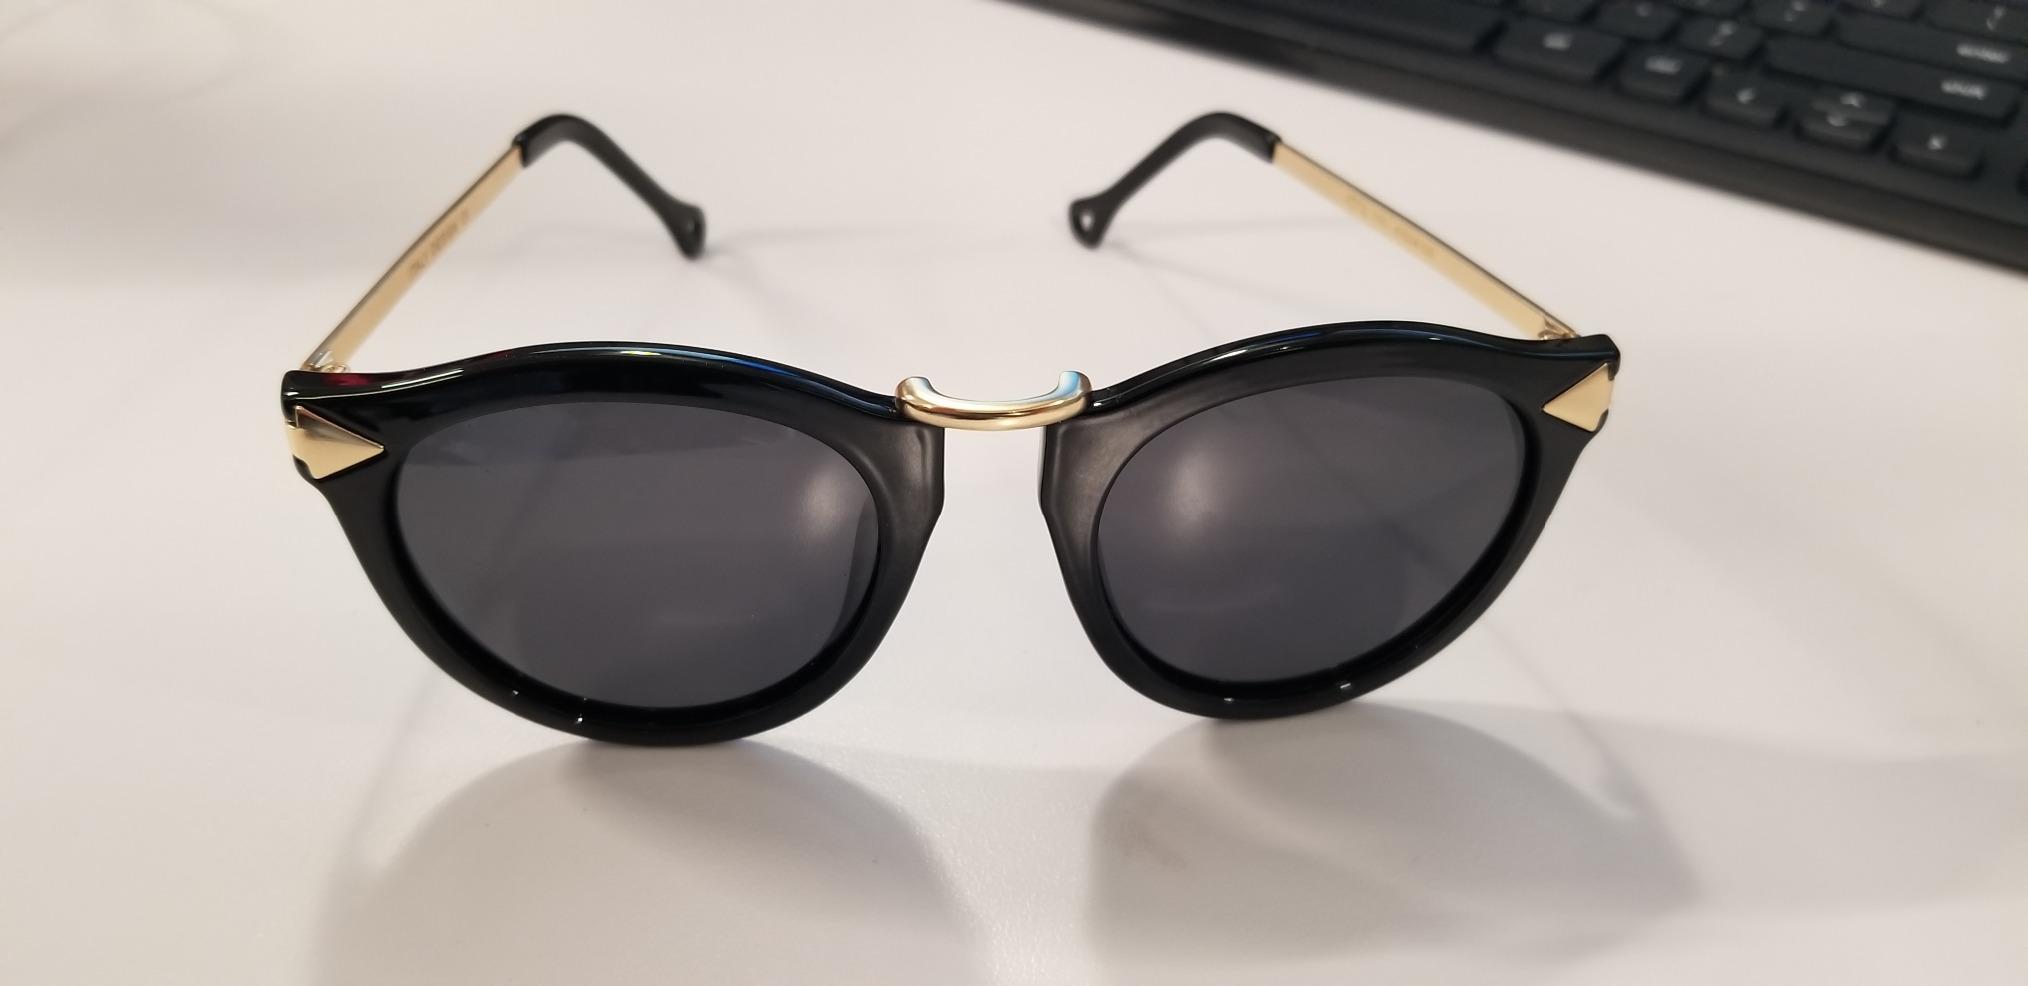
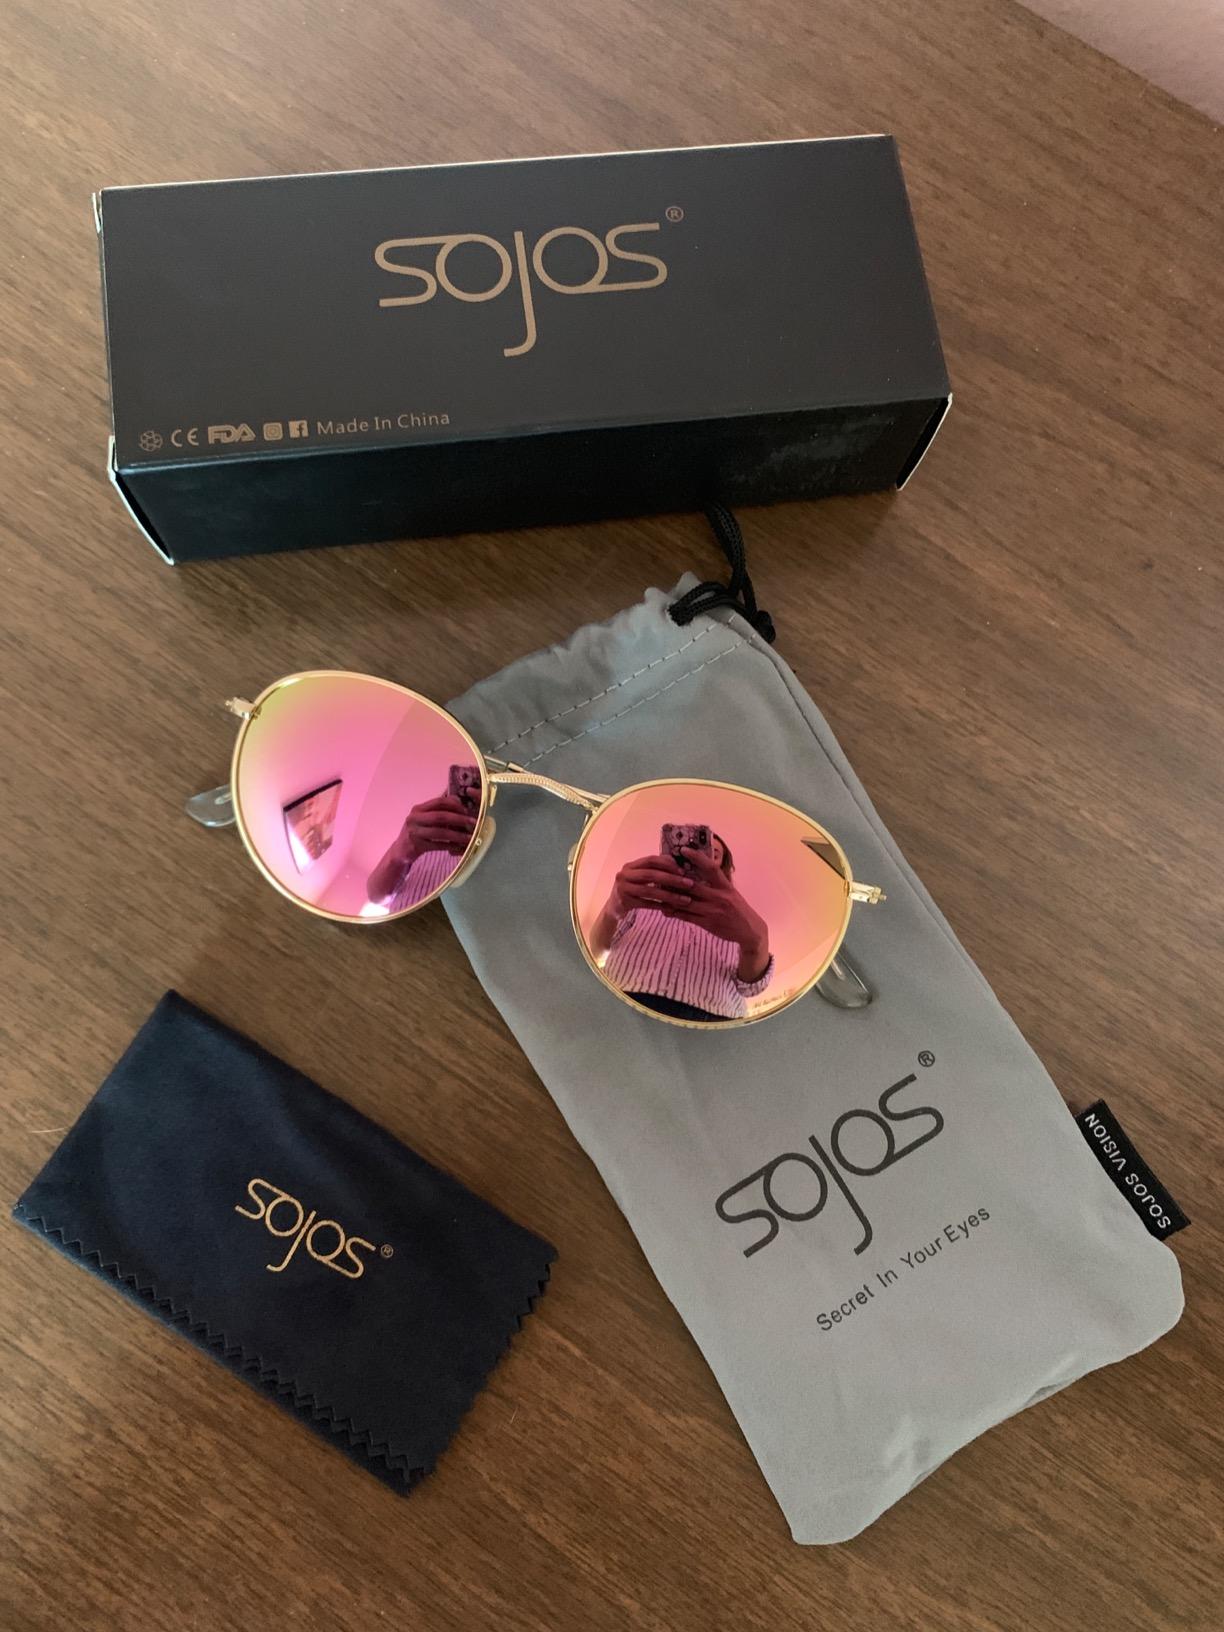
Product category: accessories_sunglasses
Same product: no